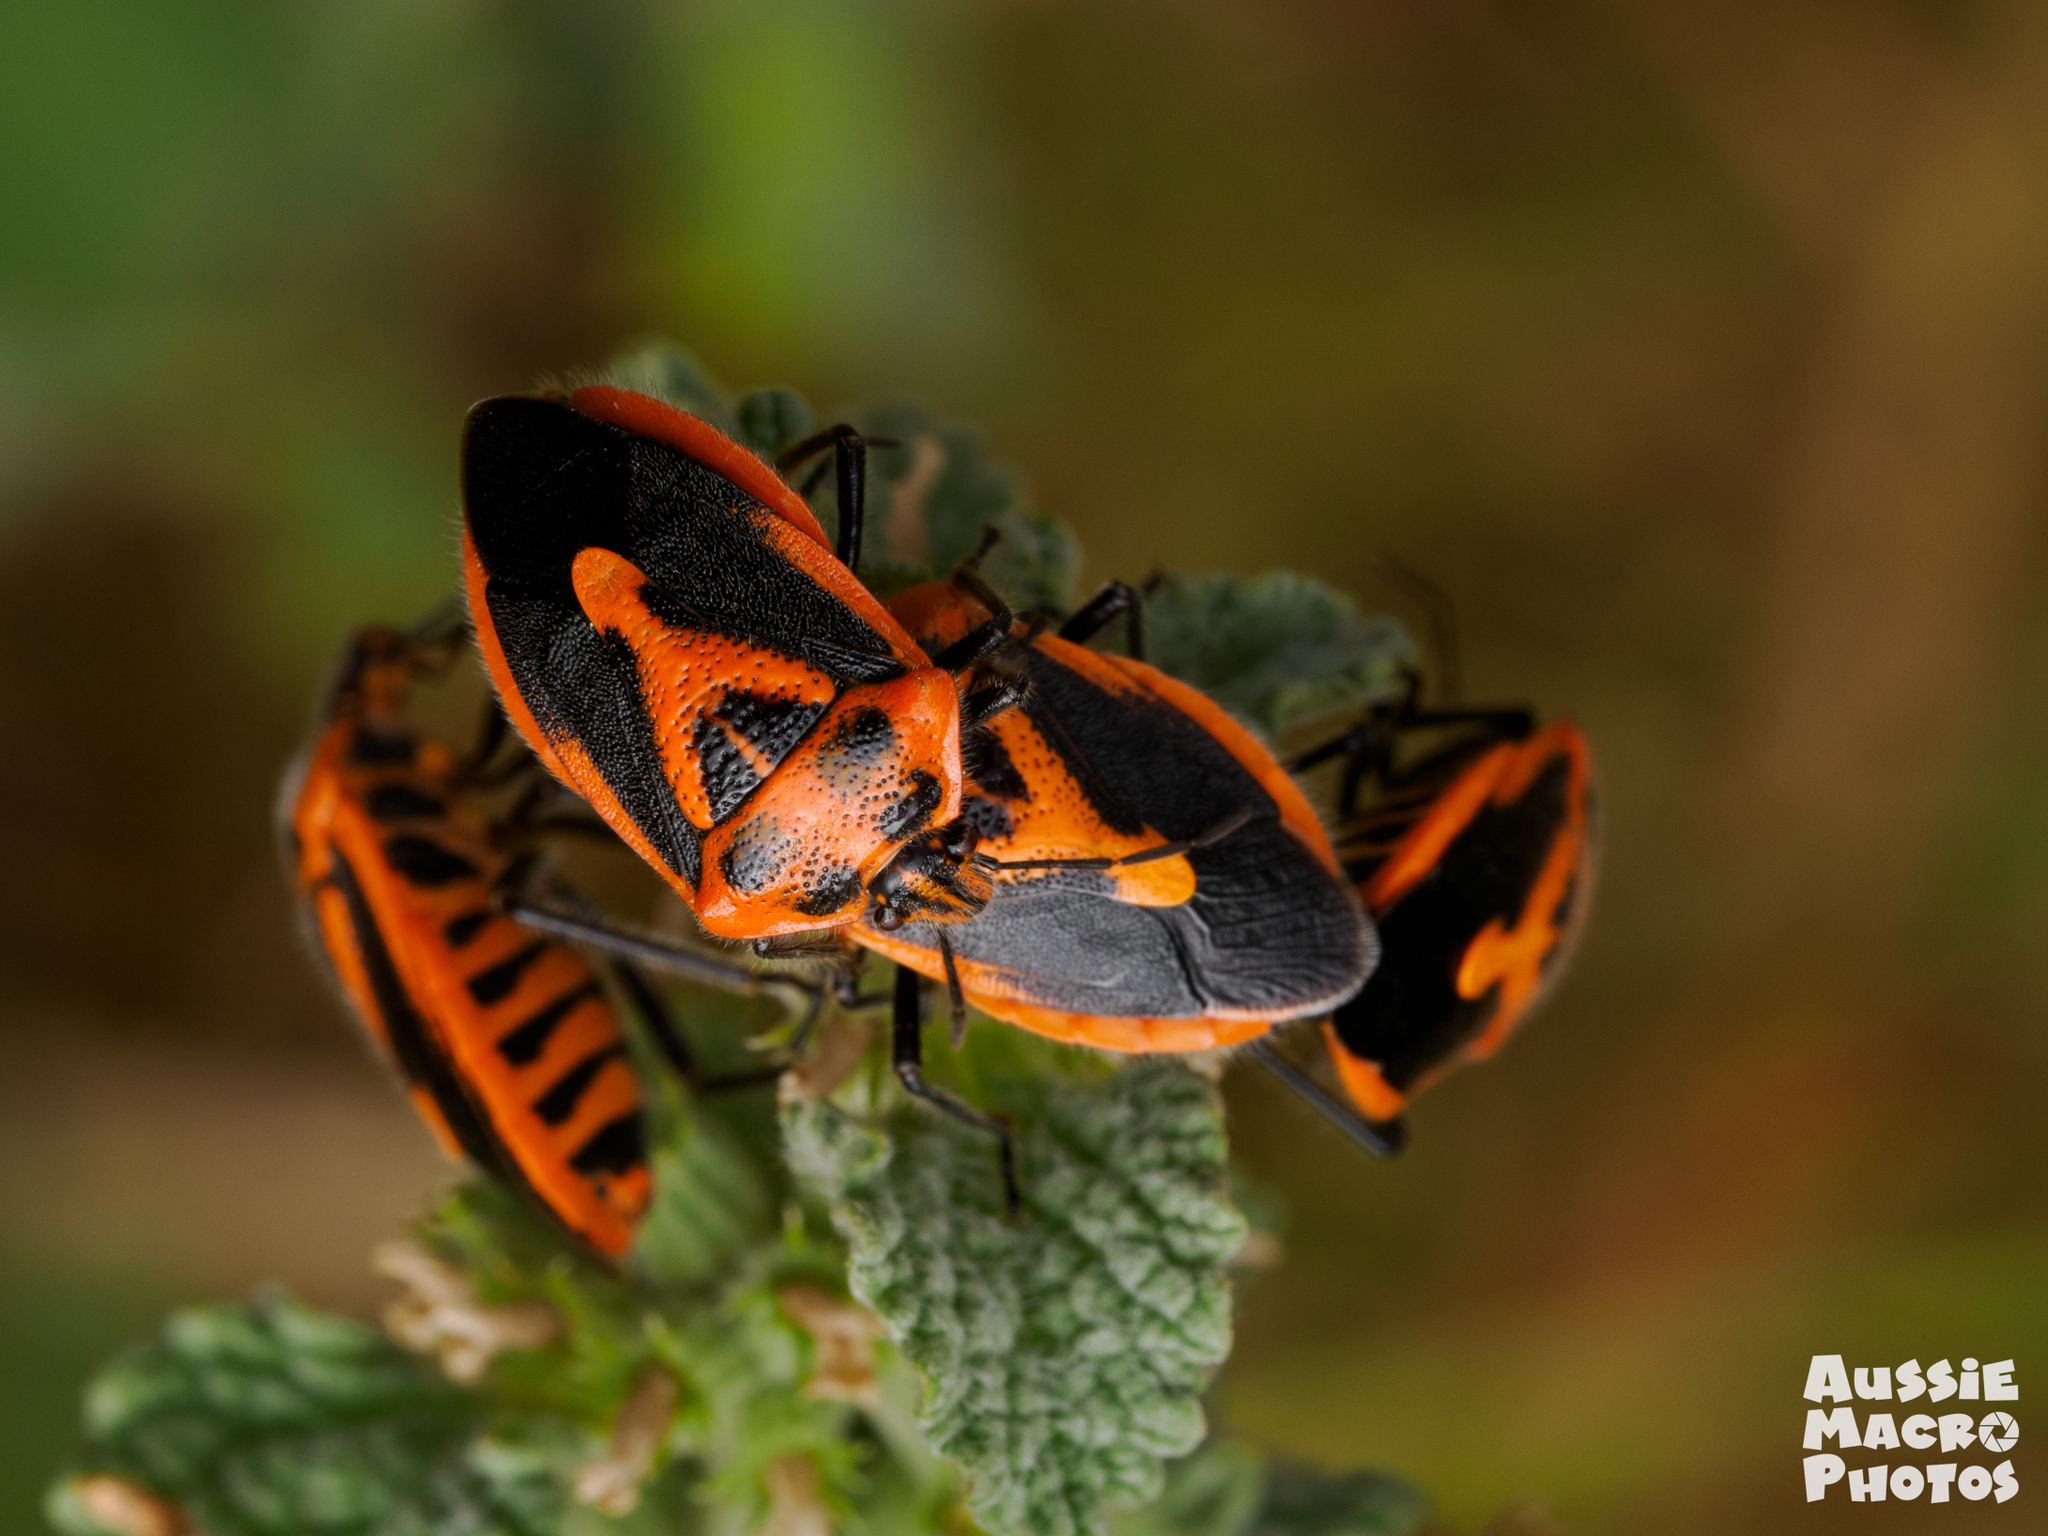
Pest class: stink_bug